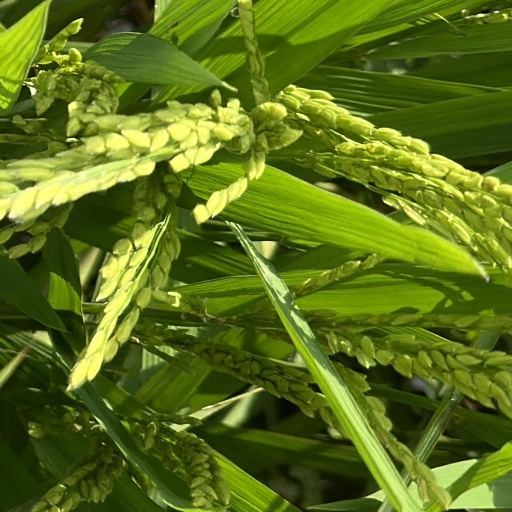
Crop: rice